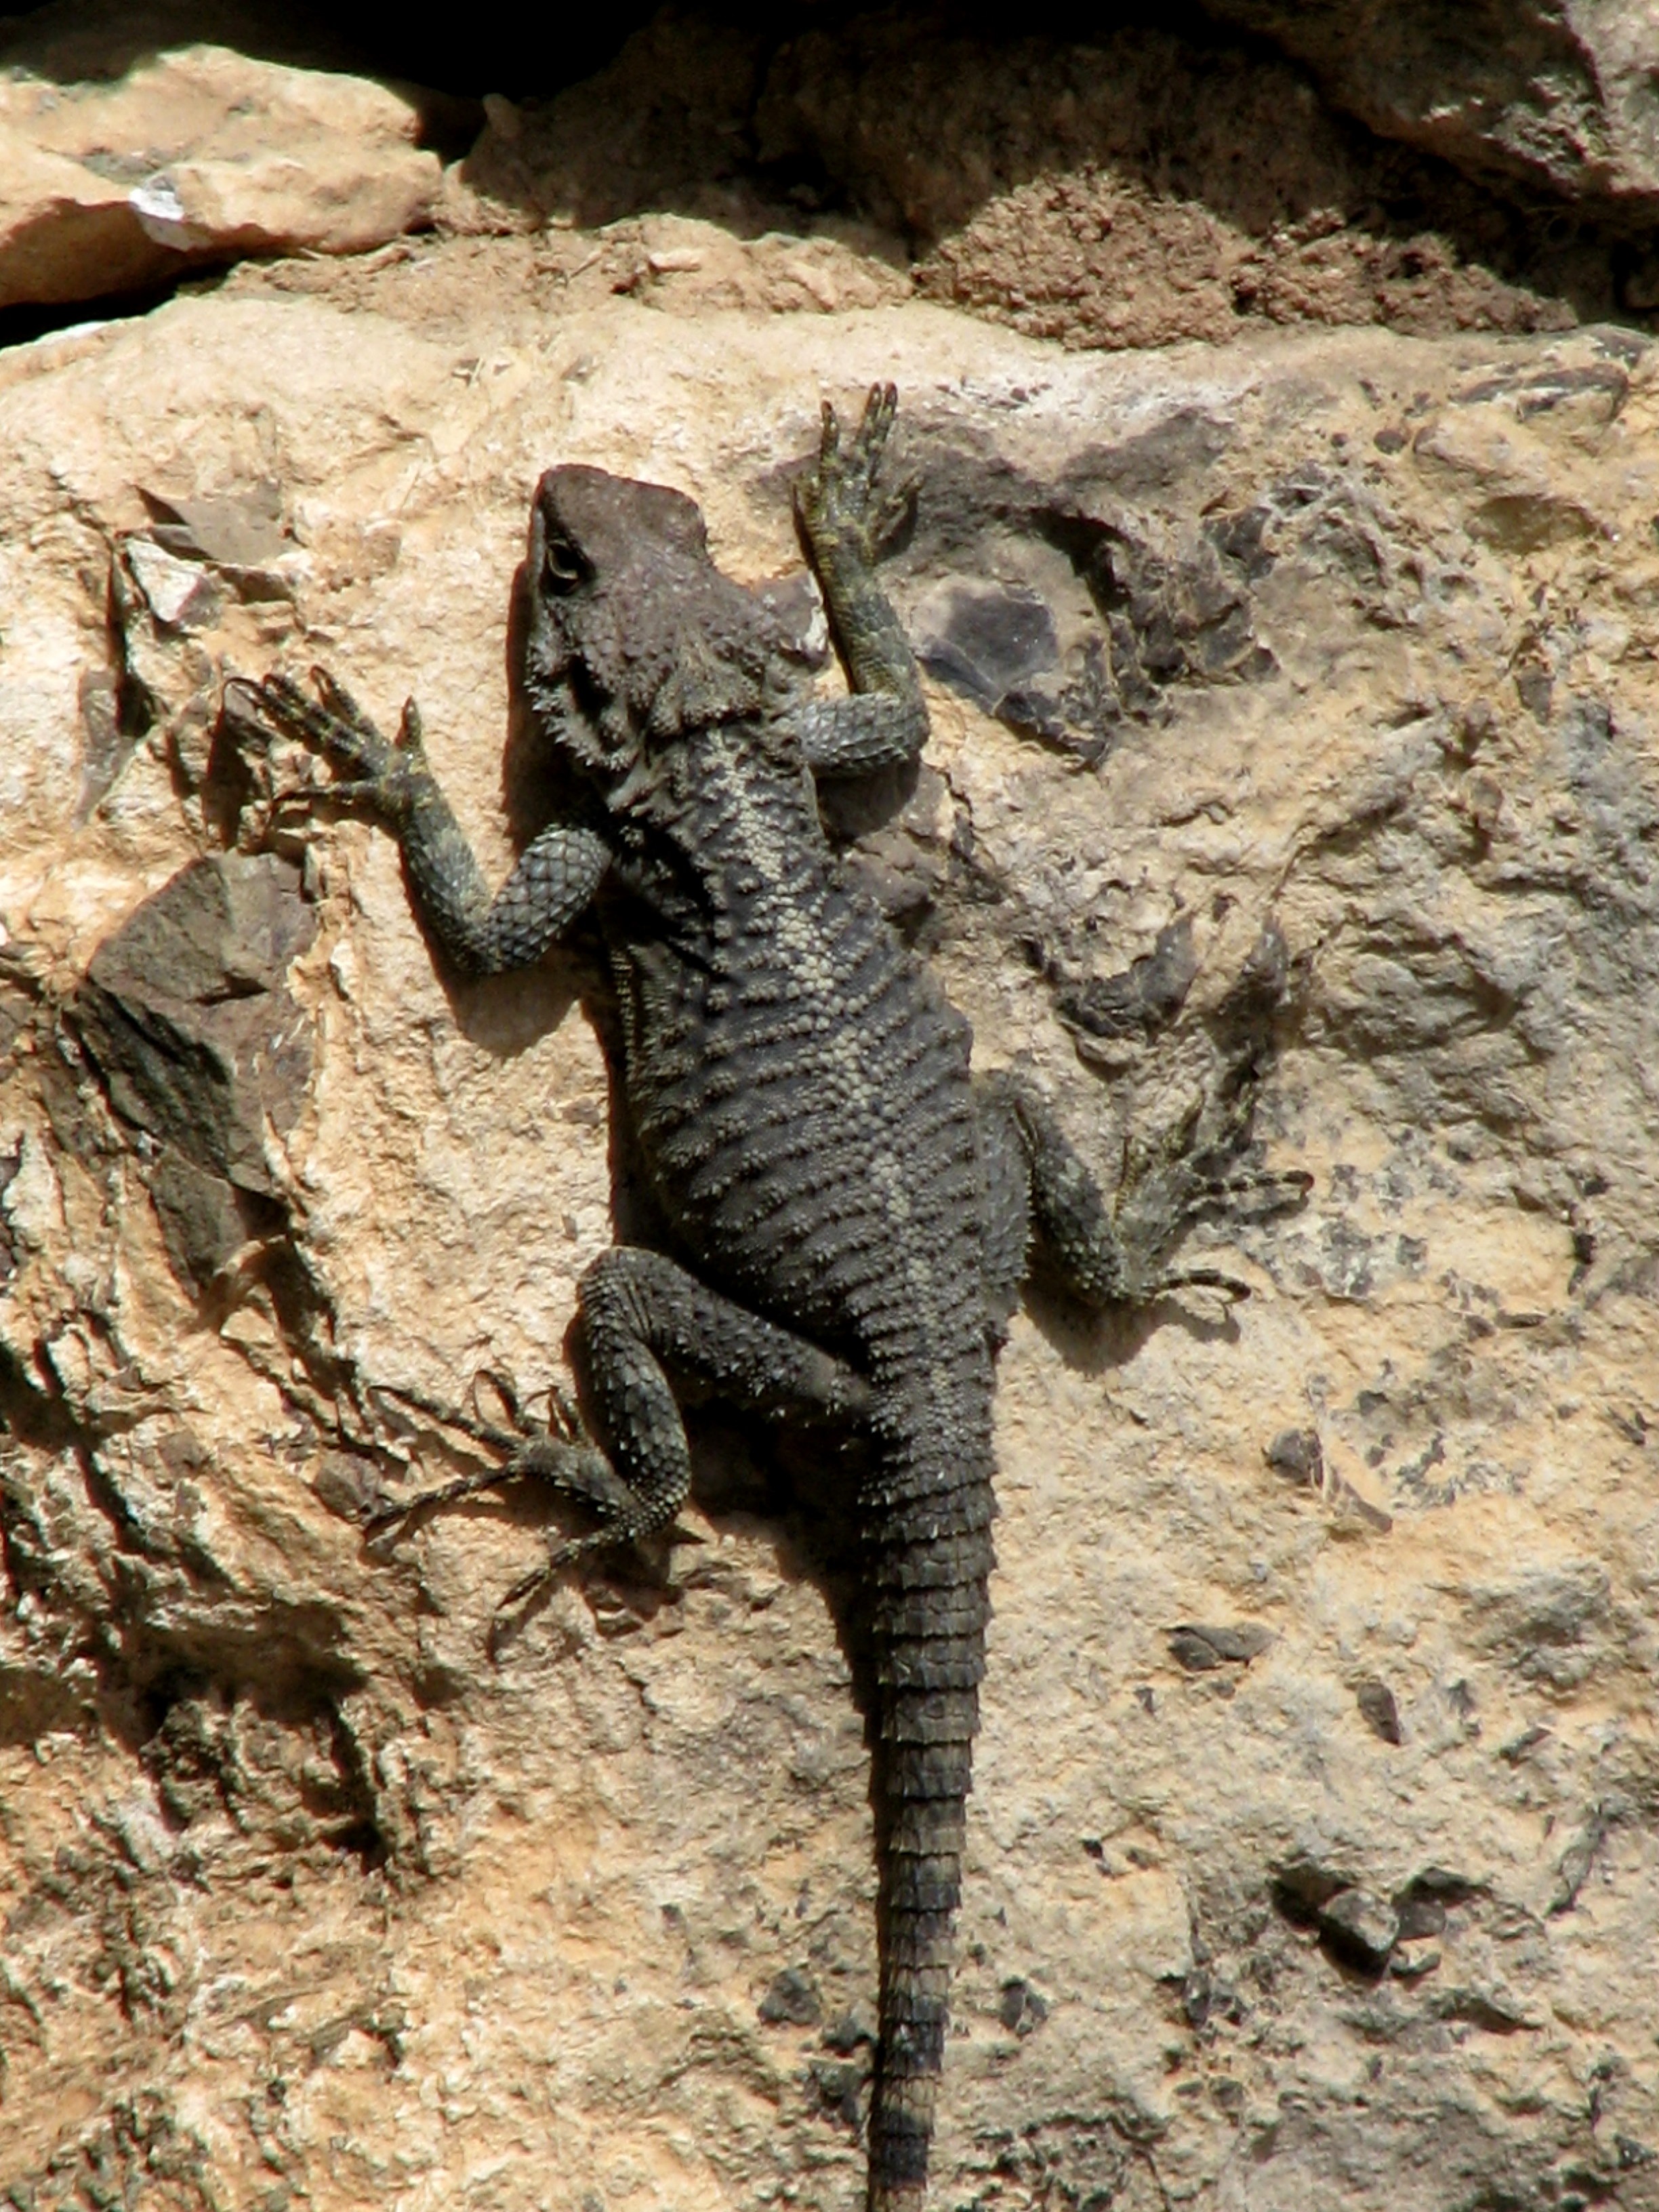
wildlife, reptile, fauna, lizard, vertebrate, cyprus, serpent, agamidae, agama, scaled reptile, lacertidae